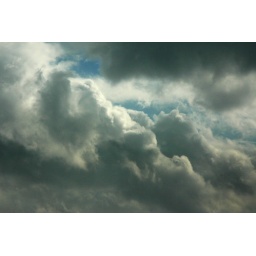
i normally don't see any thing in the clouds but here i can see a man sleeping